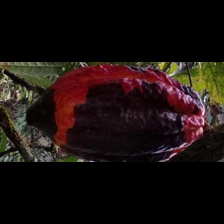
Label: phytophthora